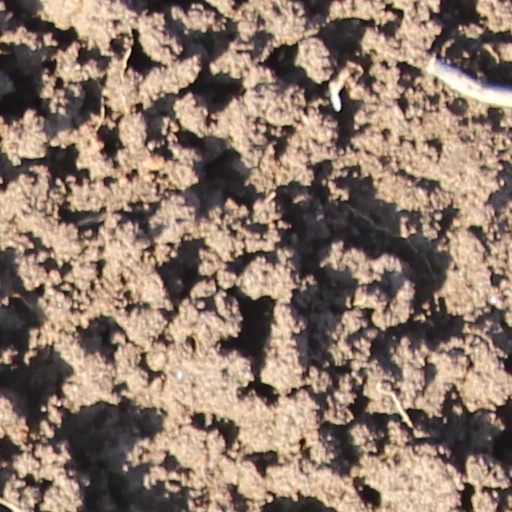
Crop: wheat